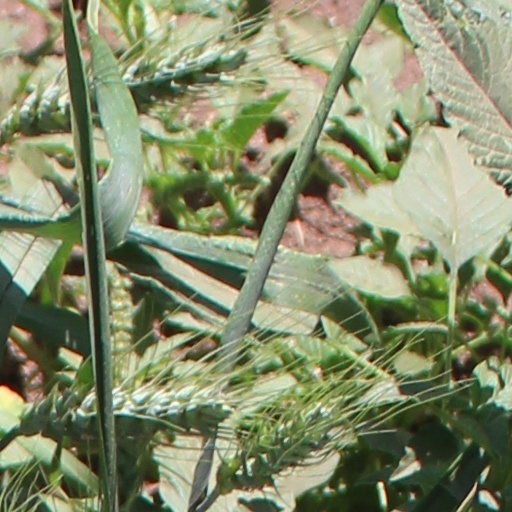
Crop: wheat